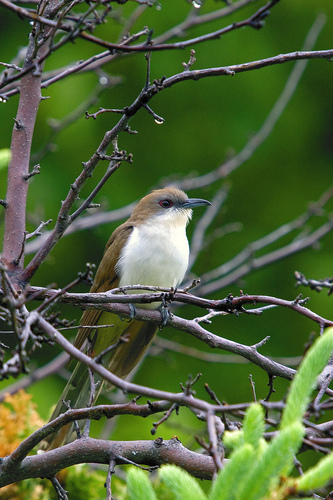
this small bird has green tail feathers, a white breast, gray bill and brown back.
the bird has a white belly, abdomen and breast with brown coverts and retrices.
this is a white bird with a brown back and head and a pointed black beak.
a small white breasted tan bird with a dark beak.
this bird has a white belly and throat and the rest of the body is brown with a bowed bill.
this colorful bird has a white belly and breast, brown wings, the bill is short and pointed, and black tarsus and feet.
this bird has wings that are brown and has a white belly
this bird has a white torso, red eyes and long brown wings.
the bird has a white chest and a back that is light brown in color.
this is a small bird, with a white belly, and a sharp bill.
Species: Black Billed Cuckoo